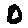
Label: 0